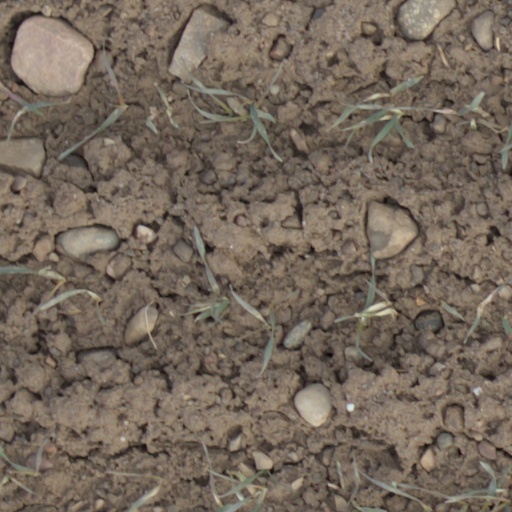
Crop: wheat